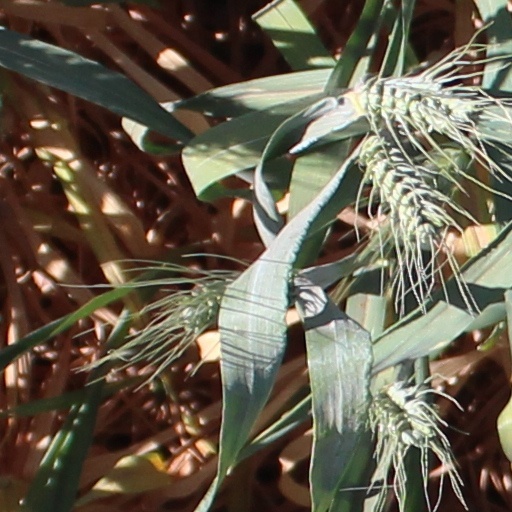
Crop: wheat